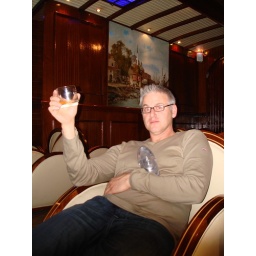
Boat bar under La Sultana had a window that looked out into the deep end of the pool.